Cory Jefferson

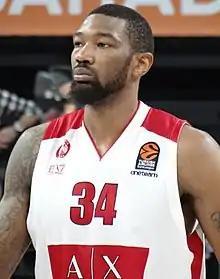
Jefferson with Olimpia Milano in 2017

Cory Allen Jefferson (born December 26, 1990) is an American former professional basketball player. He played college basketball for Baylor University and represented the United States at the 2013 Summer Universiade in Kazan, Russia.